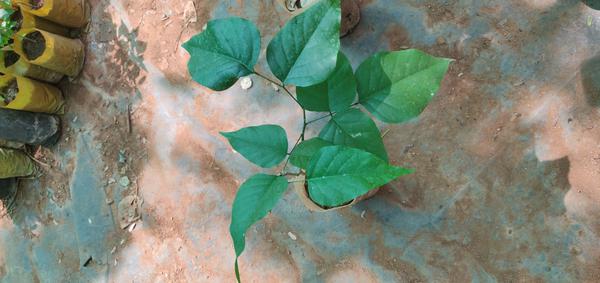
Plant: Honge